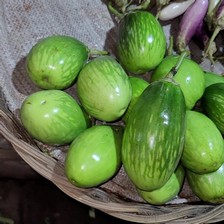
Label: others